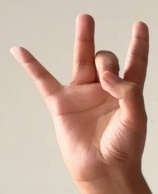
ASL sign: 8